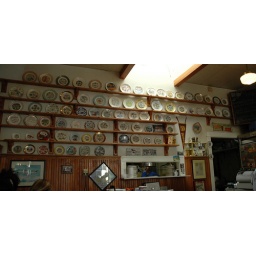
The the Byways Cafe in Portland, Oregon is chock full of Americana and travel kitsch. This wall of plates is insane.